Hawaii and the American Civil War

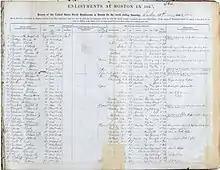
Naval Enlistments at Boston July 1863 no. 21 John Davis Ord Seaman and no.36 Samuel Davis Ord Seaman, both from Sandwich Islands (Hawaii)

Two mariners on the Boston Massachusetts Naval Rendezvous July 1863 (see thumbnail) list of naval recruits were from Hawaii, listed as the "Sandwich Islands". These Hawaiian sailors are enumerated as John Davis (no. 21) Ordinary Seaman, age 23 and Samuel Jones Ordinary Seaman, age 25 (no. 36), both men are described as born in the Sandwich Islands and as a “Sandwich Islander”.